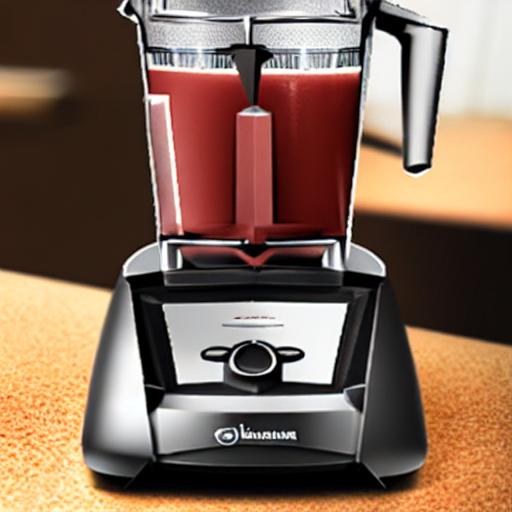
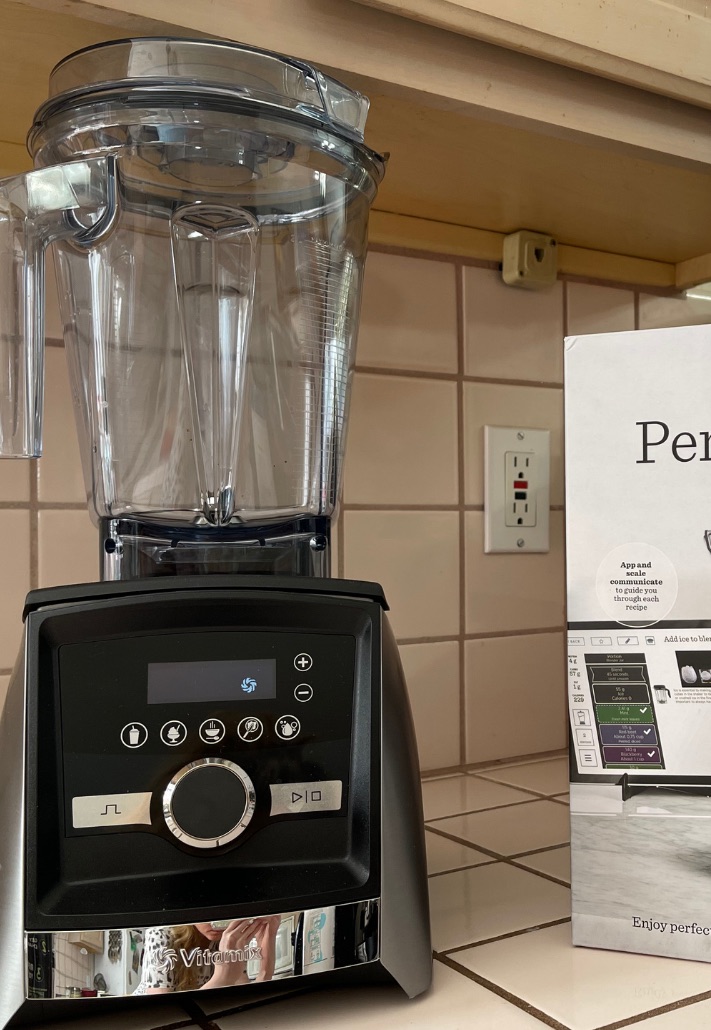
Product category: items_blender
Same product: no